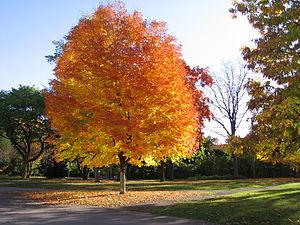
Érable dans toute sa splendeur automnale, à Montréal, Québec, Canada, le 17 octobre 2008 Dans la cour de l'école secondaire Sophie-Barat.